Fortunato Moreno Reinoso

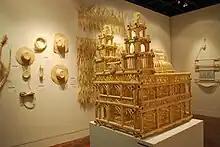
Cathedral-style bird cage made by the artisan's son, Miguel Moreno Jacinto on display at the Museo de Arte Popular

Fortunato Moreno Reinoso is a Mexican artisan from Ixmiquilpan, Hidalgo in central Mexico. He is noted for his work in reeds and bamboo, a tradition from the Otomi group to which he belongs, learning it from his father and grandfathers.